Incense offering in rabbinic literature

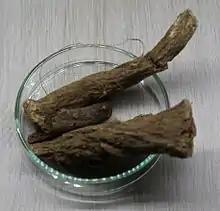
Costus

Most scholars agree that this spice was the nard ("Nardostachys jatamansi", syn. "Nardostachys grandiflora") brought from India, and which same spice is known by its synonym, Valerian ("Valeriana jatamansi", syn. "V. wallichii"), a plant described by Maimonides by its Arabic name, ""sunbul."" Sir William Jones, in his ""Asiatic Researches,"" concludes that the nard of the ancients was "Valeriana jatamansi". This plant is called "sunbul", or "spike," by the Arabs, from the fact that its base is surrounded with ears or spikes, whence comes its Hebrew appellation, ""shibboleth nerd"" = "spike" + "nard." Isidore of Seville, when describing this aromatic, says that it is a prickly herb, light in weight, golden, hairy, small of ear, very fragrant and resembling galingale. Pliny makes note of the fact that the nard which grows in Gaul (Gallia) was merely an herb and differed from the Indian nard. This is believed to have been valerian spikenard (Valeriana celtica) and which the 10th century Arab physician, Al-Tamimi, hails as being the best "spikenard" of Europe. Even so, a far lesser known opinion is that of Rabbi Saadia Gaon who holds this spice to be what is called in Arabic ""al-waris"", a name now used for several condiments; one being "Flemingia rhodocarpa," and another being the iron-wood tree ("Memecylon tinctorium"). There was a certain type of "nerd" known to the ancients of Israel which was said to have emitted an unpleasant odour.